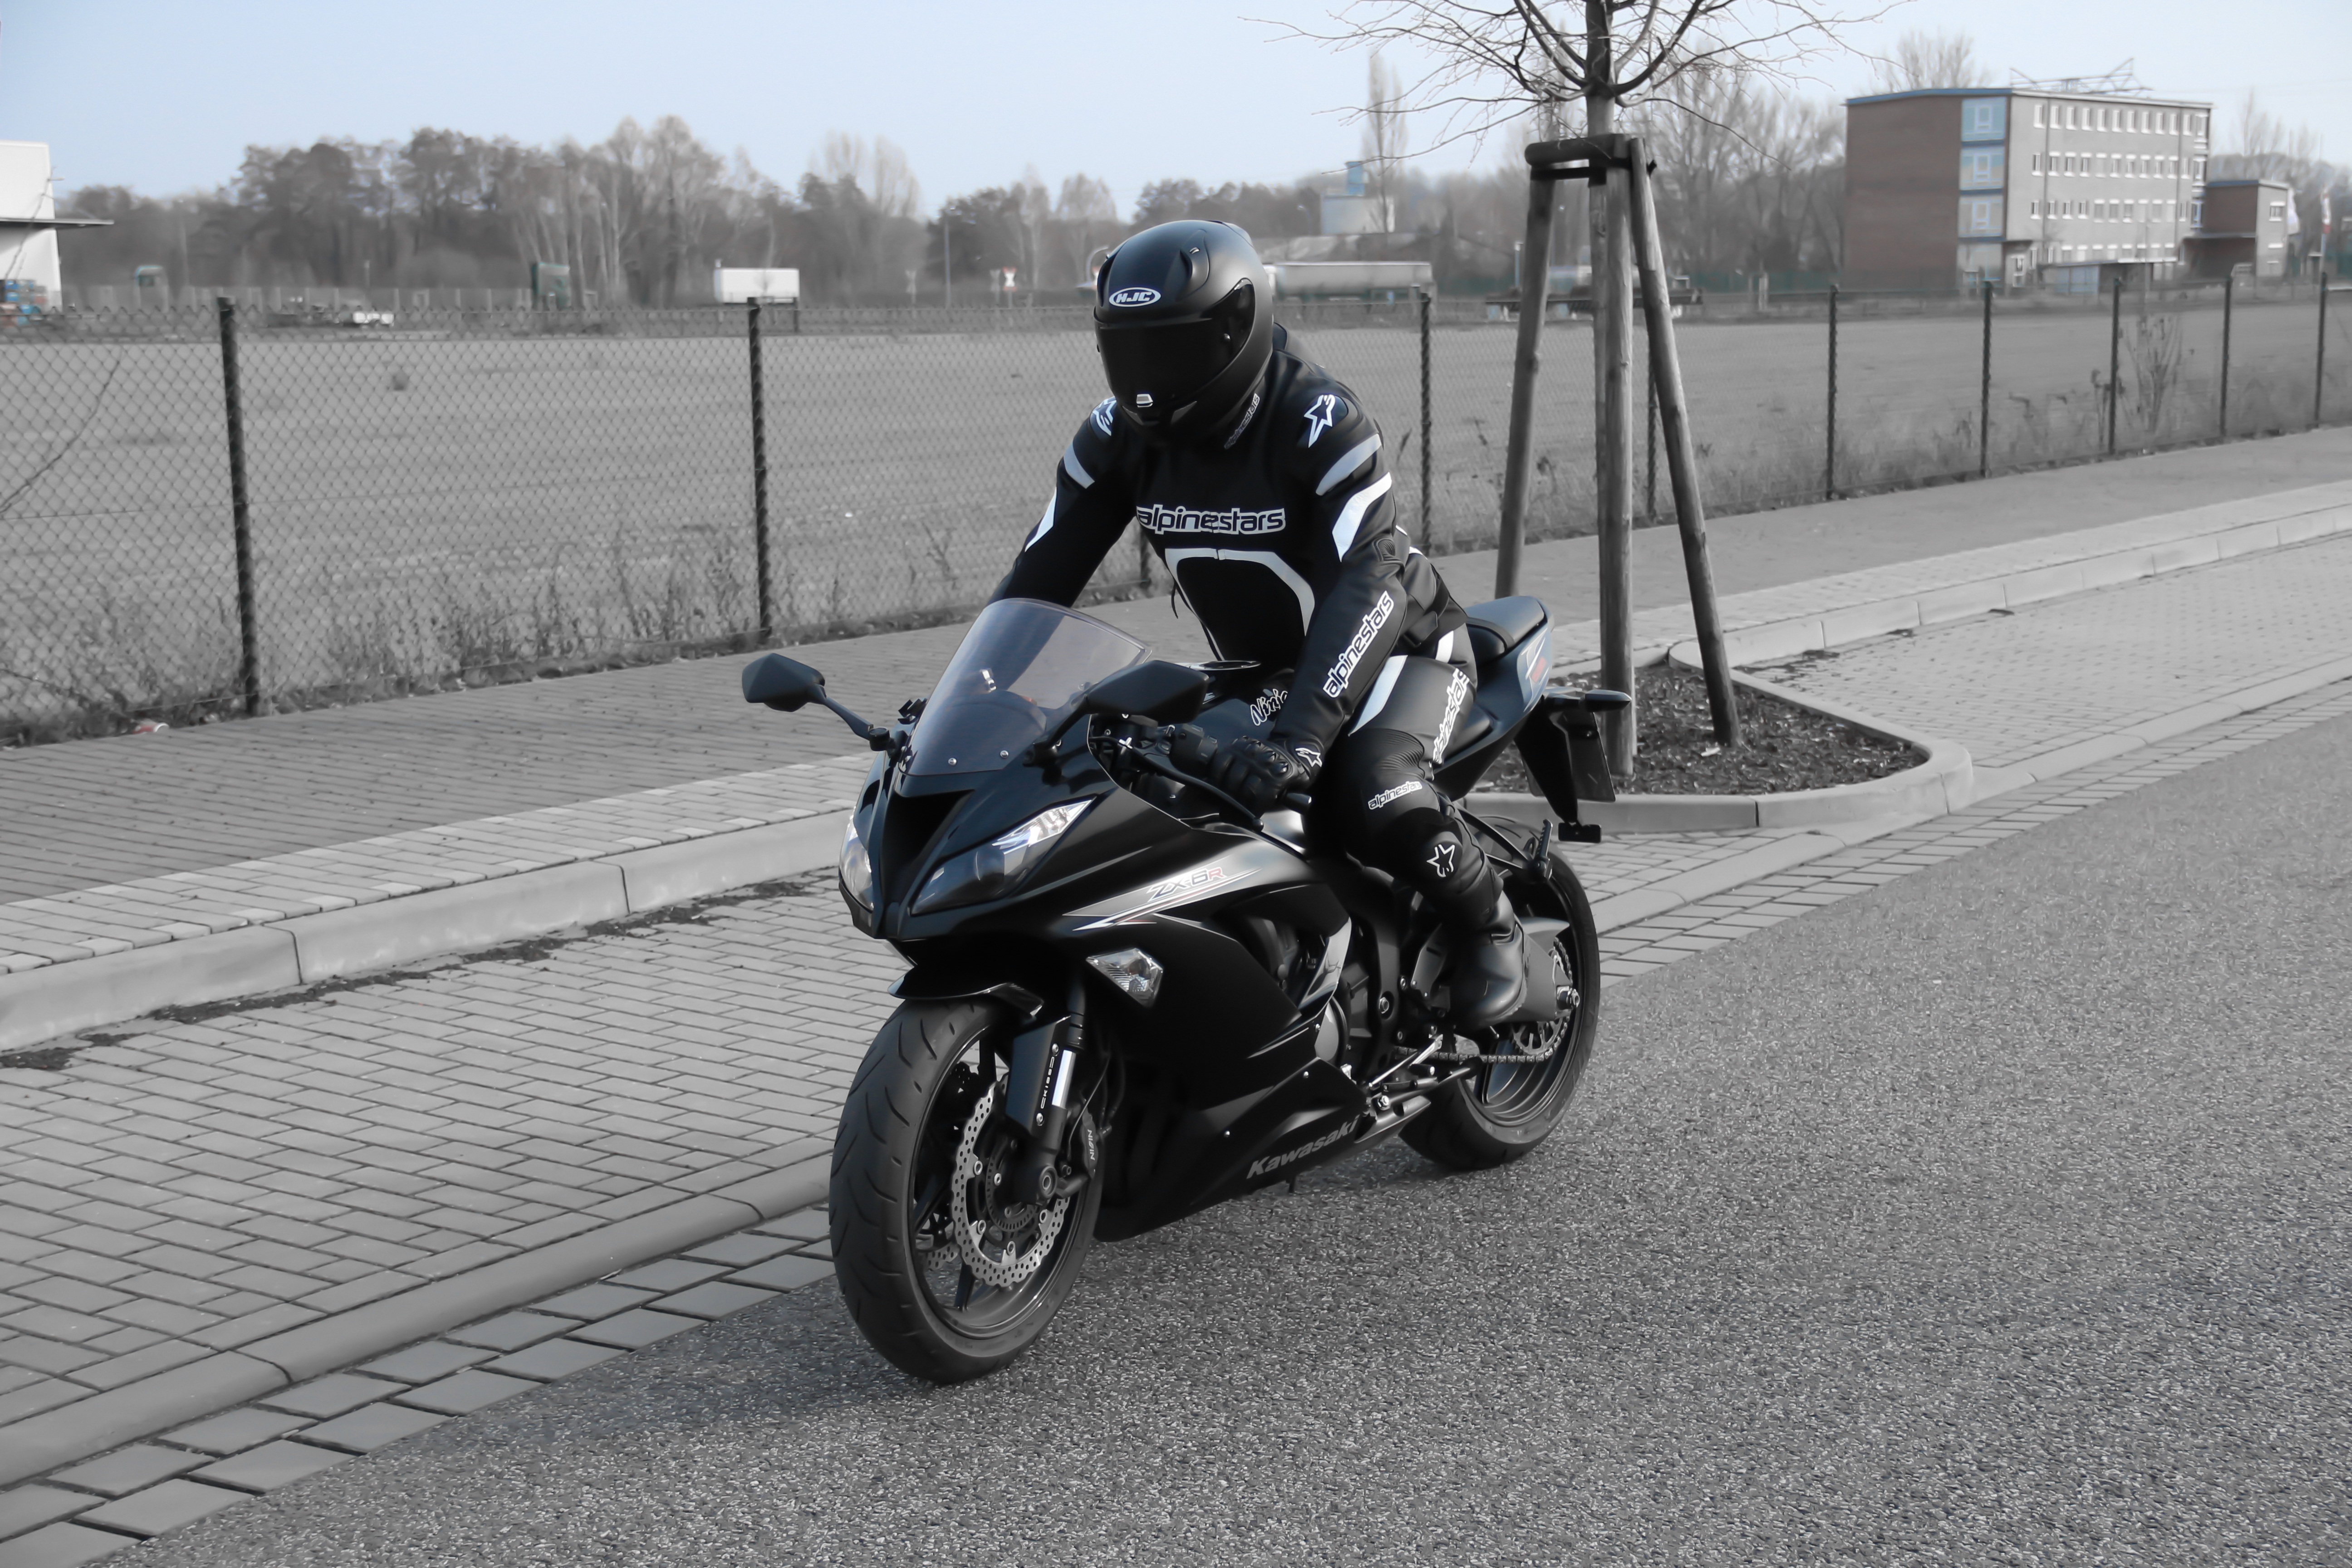
car, bicycle, bike, vehicle, motorcycle, motorcyclist, stunt, two wheeled vehicle, motorcycling, automobile make